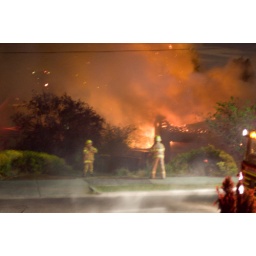
A house in the street burns.